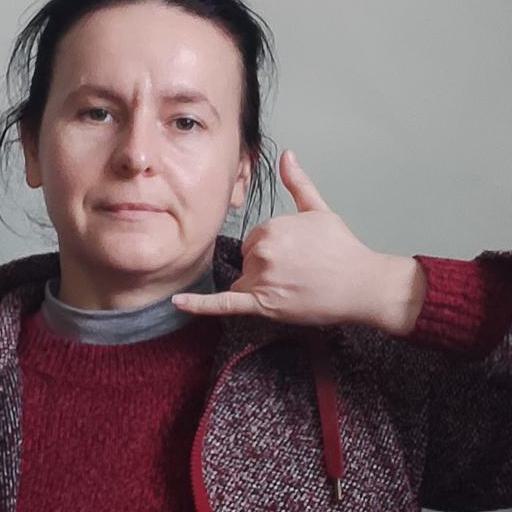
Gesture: call